War bride

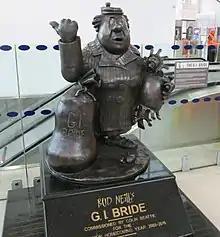
The Scots who emigrated as war brides were celebrated in Bud Neill's Lobey Dosser series by the G.I. Bride character (with her baby Ned), forever trying to hitchhike from the fictional Calton Creek in Arizona back to Partick in Scotland. The statue was erected in Partick station in 2011.

Around 50,000 United States servicemen married Japanese wives at the end of World War II and during the occupation period. 75% of the marriages involved white American soldiers and Japanese brides. Marriages to Asian women initially faced legal obstacles due to pre-existing laws against interracial marriage. However, the determination of American servicemen to marry Japanese women resulted in widespread defiance of the law. The positive reception of Japanese war brides generated sympathy from the general public about the difficulties faced by interracial couples, and promoted increased tolerance for interracial couples. In 1947, the War Brides Act was amended to give citizenship to the children of American servicemen regardless of race or ethnicity. Ultimately the effort to normalize interracial marriages to Japanese women led to the passage of the McGarran-Walter Act, which repealed the Immigration Act of 1924, thereby loosening restrictions on immigration and citizenship requirements for non-Northwestern European immigrants.